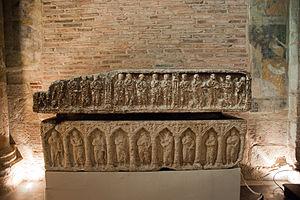
Sarcophage du IVe ou Ve siècle après J.-C., dans lequel ont été retrouvé des restes de plusieurs personnes ayant vécu du Xe au XIIe siècle, dont peut-être des comtes de Toulouse.
Guillaume III de Toulouse, dit Taillefer, est un comte de Toulouse, d’Albi et du Quercy de 978 à 1037. Il était fils de Raymond (V), comte de Toulouse, et d’Adélaïde d’Anjou.
Le Comte de l’An mil désigne un projet de recherche multidisciplinaire fondé en 1989 à la suite de l’ouverture du principal sarcophage conservé dans l’enfeu de la Porte des Comtes de la basilique Saint-Sernin de Toulouse. Ayant débuté comme une simple opération relevant de l’archéologie préventive, cette intervention a abouti à une véritable recherche programmée rassemblant une quarantaine de spécialistes de la médecine actuelle et ancienne, de l’histoire du Haut Moyen Âge, de l’archéologie et de l’histoire des textiles anciens.